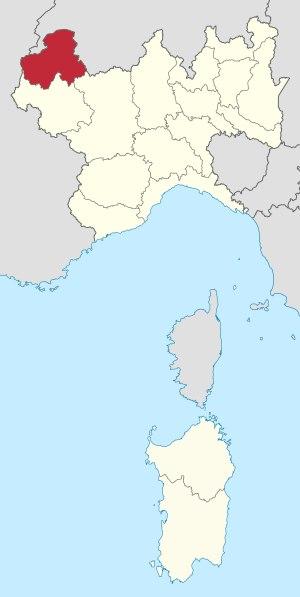
La province d'Annecy est une division administrative du royaume de Sardaigne instituée par le Royaume de Sardaigne en 1859 par le décret Rattazzi. Son existence a été brève puisque dès 1860 le traité de Turin officialise le rattachement du duché de Savoie et du comté de Nice à la France.